History of Suresnes

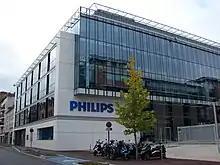
Philips Company, "33 Rue de Verdun", one of the many companies headquartered in Suresnes.

In the 18th century, the monks of Saint-Germain, who had been under Benedictine rule since the previous century, continued to come to Suresnes only on solemn Christian feast days, when they would exceptionally conduct mass. They did, however, have access to the seigneurial house of the village, where they could stay at any time of the year, and where they certainly extended their stay: the food, however, must not have been famous, as evidenced by the expression of the time “à portion de Suresnes” (“a portion of Suresnes”). Several archives give an account of daily religious life in Suresnes, from bourgeois donations to the church and the parish priest's salary, to the establishment of fixed burial fees, with one priest lamenting that “it is unpleasant to be frustrated by inhabitants who go to cabarets to spend what they owe the parish priest.” In the opinion of the sources, the wine-growing nature of the town was indeed a cause of dissipation among its inhabitants, so much so that the priest was obliged to renew regulations established in 1728, punishing with a fine those who drank wine, played cards or formed assemblies at mass time. However, the Suresnes hostelry not only welcomed drinkers, but also libertines - who were sometimes offered discreet rooms - as evoked by the title of one of the little blue books distributed throughout the country by peddlers at the time, "La Femme mal conseillée et le mari prudent", or the guinguette de Suresnes, or these verses composed in 1696: “"À l'autre bord de la Seine, Faisons rester les maris / Aucun fâcheux n'est admis / Dans les plaisirs de Surène".”